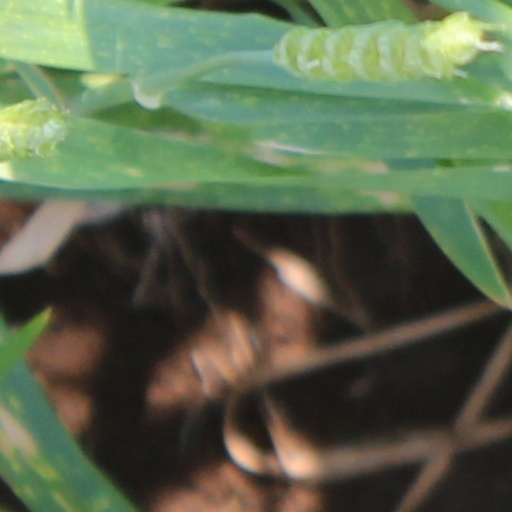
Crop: wheat